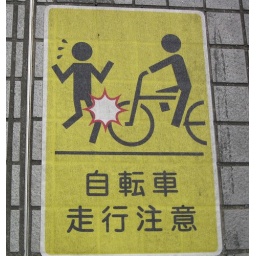
I loved this one! It's on the sidewalk in the bike lane.